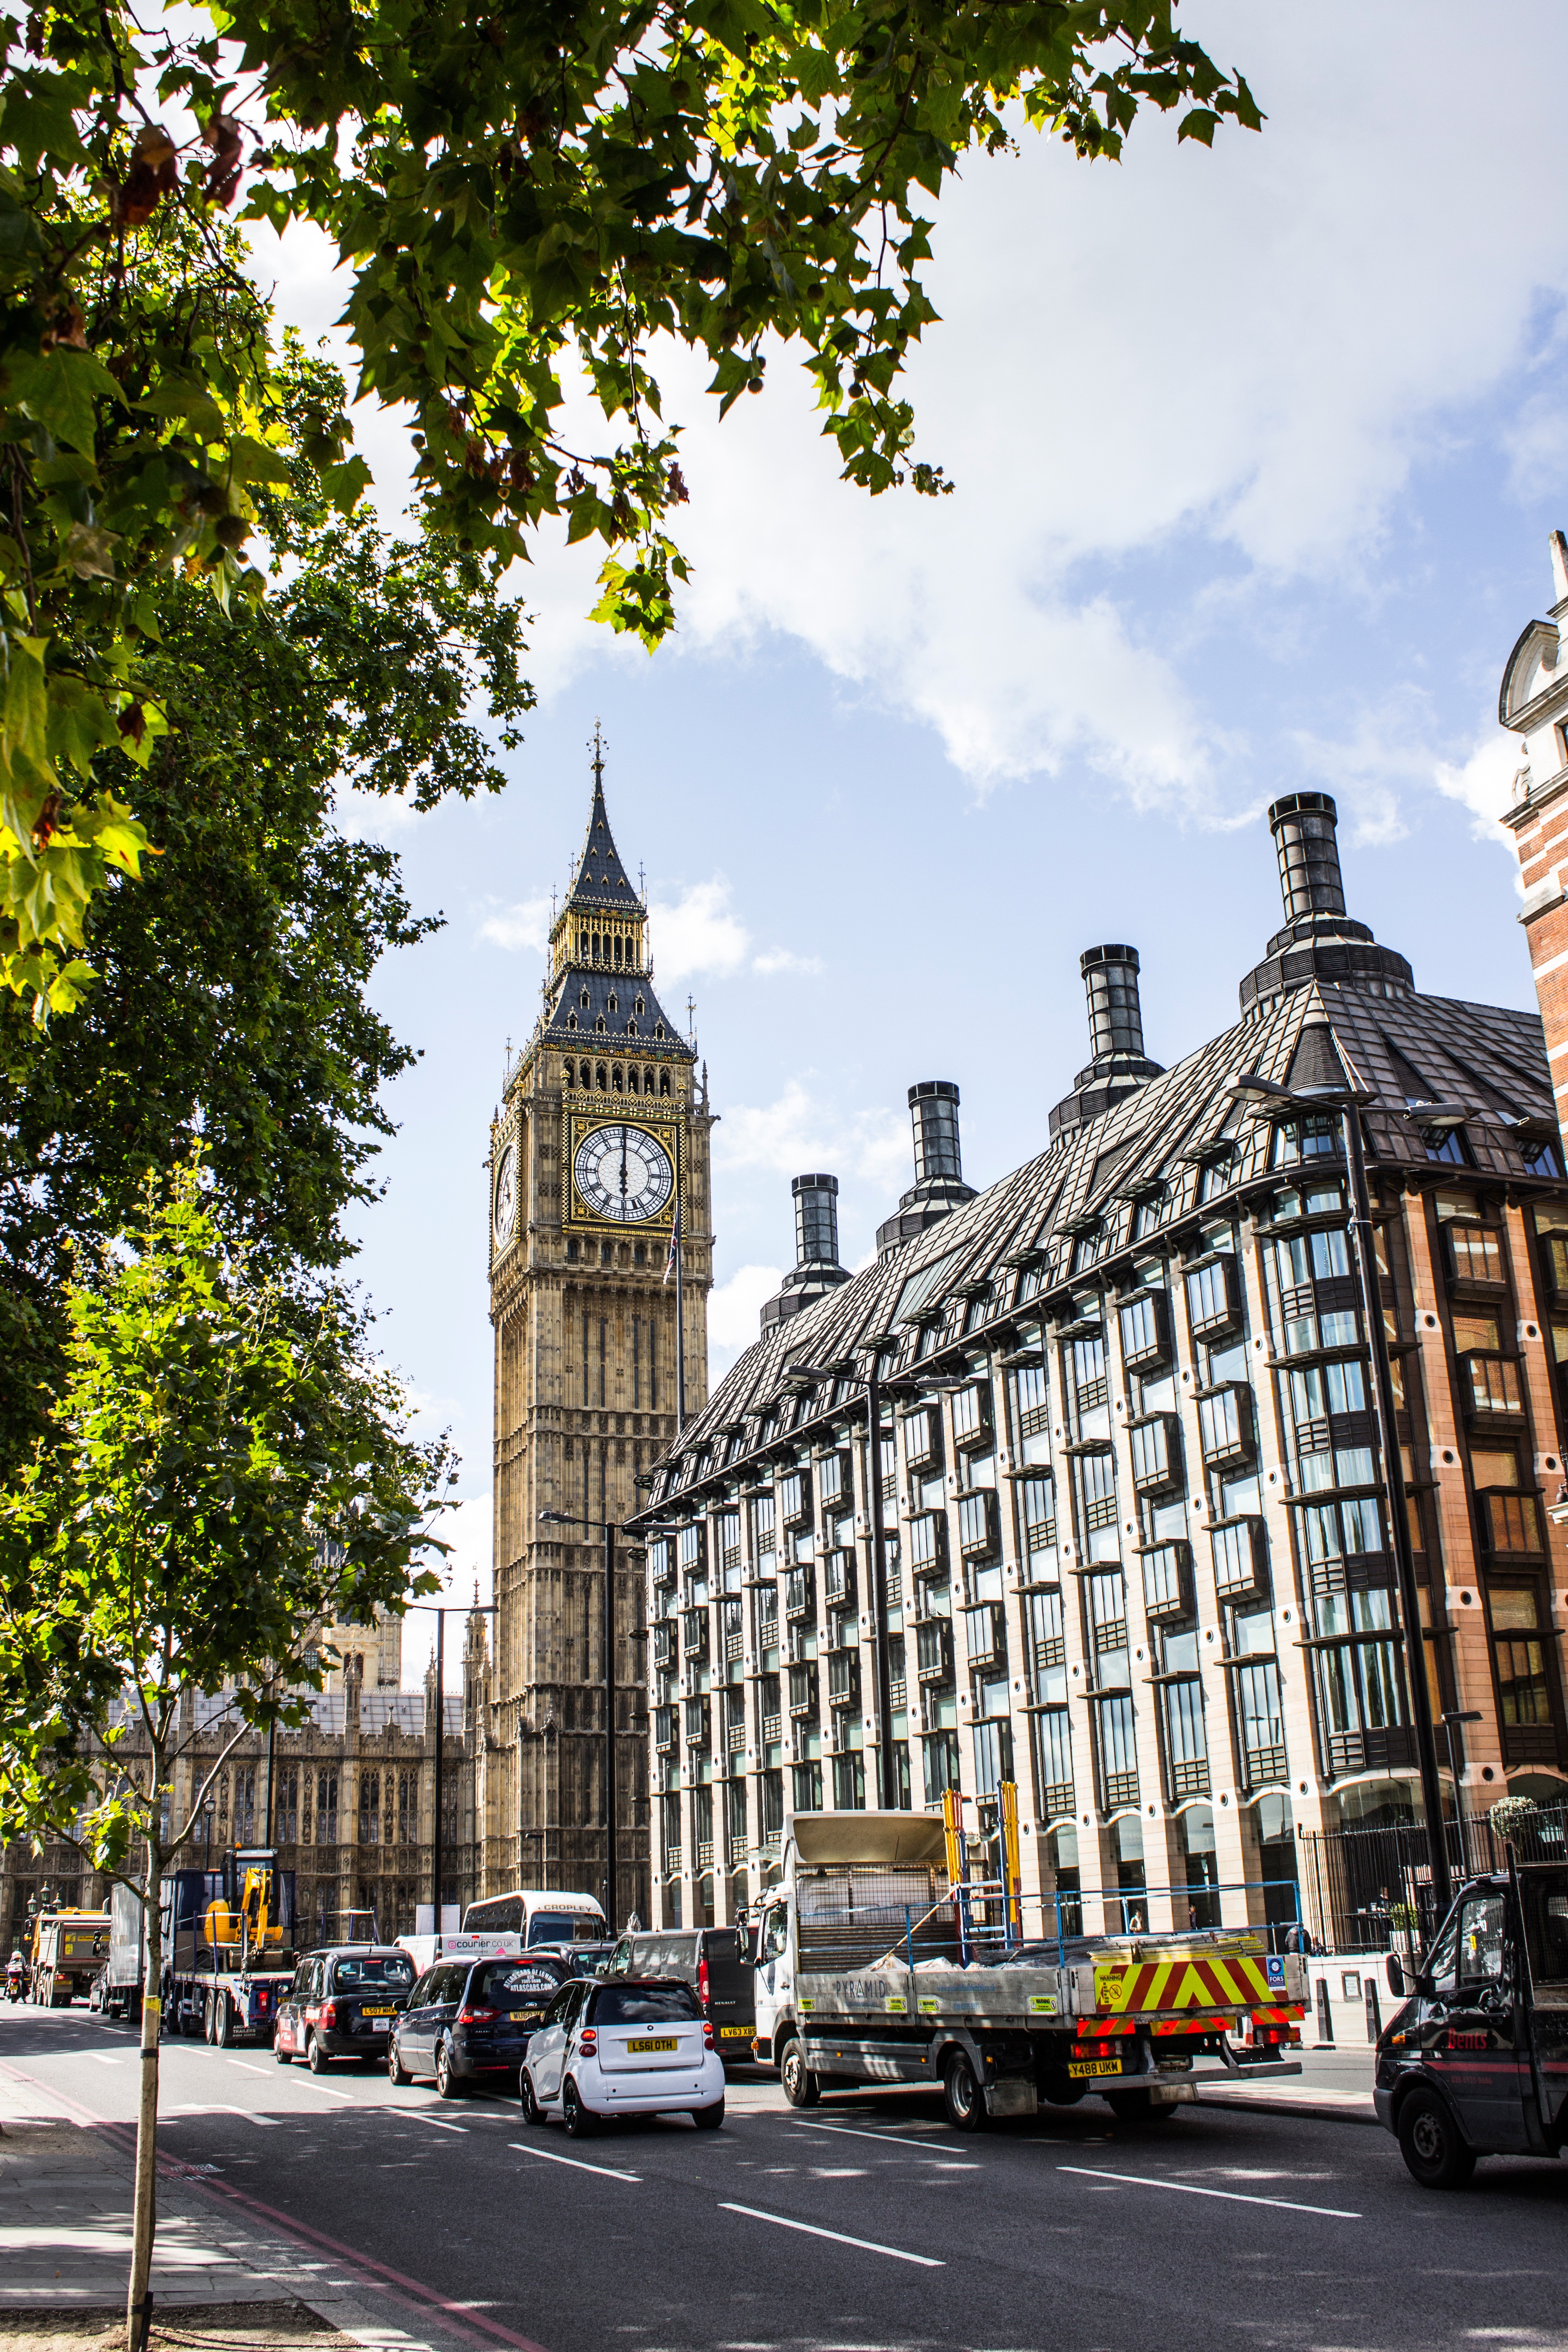
tree, architecture, road, street, town, city, skyscraper, cityscape, downtown, plaza, landmark, facade, infrastructure, town square, metropolis, neighbourhood, urban area, residential area, human settlement, metropolitan area